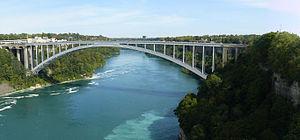
Cet article a pour vocation de présenter une liste de ponts remarquables aux États-Unis, soit par leurs caractéristiques dimensionnelles, soit par leur intérêt architectural ou historique.
Cet article présente une liste de ponts remarquables du Canada, tant par leurs caractéristiques dimensionnelles, que par leur intérêt architectural ou historique.
L'autoroute 420 est une autoroute du sud-est de l'Ontario reliant la Queen Elizabeth Way au centre-ville de Niagara Falls. D'une longueur de 3,3 kilomètres, elle est la plus courte des autoroutes 400 de l'Ontario.